Bến Củi

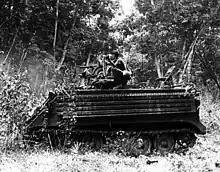
An American M113 armoured personnel carrier in action at Bến Củi rubber plantation.

Bến Củi was the site of a rubber plantation (Nông trường cao su Bến Củi) that was part of the Michelin Rubber Plantation near Dầu Tiếng, Republic of Vietnam. During the Vietnam War, Ben Cui and other sections of the Michelin rubber plantation were the scene of intense fighting between United States forces and the North Vietnamese Army (NVA) and Viet Cong forces.